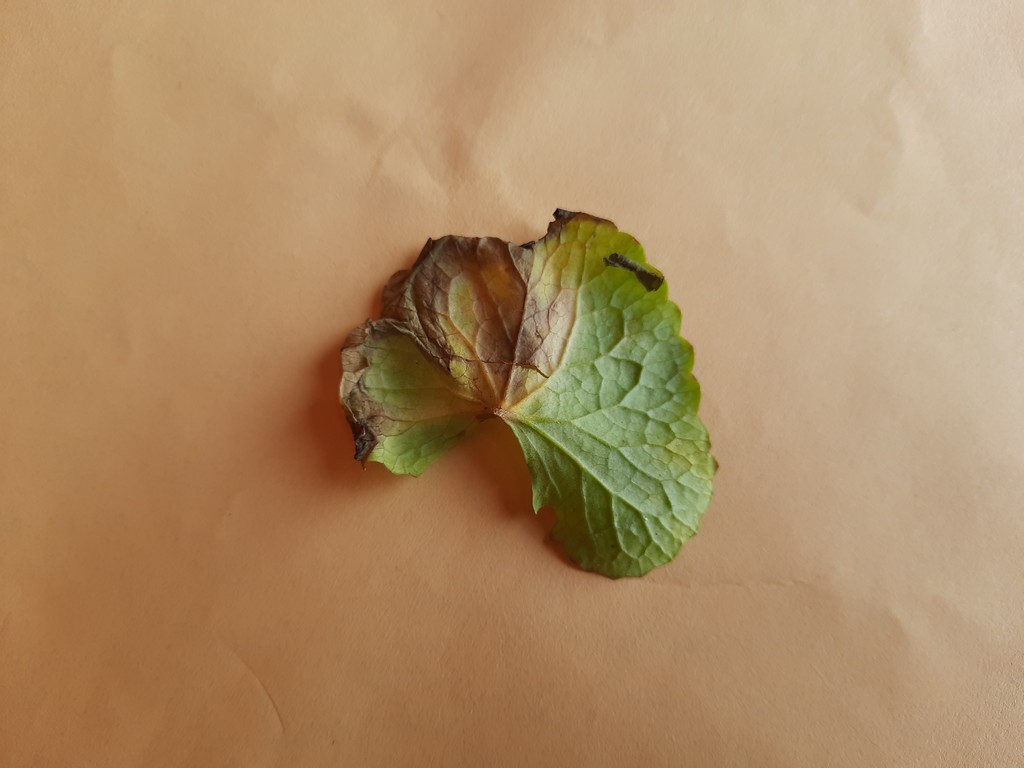
Label: Unhealthy